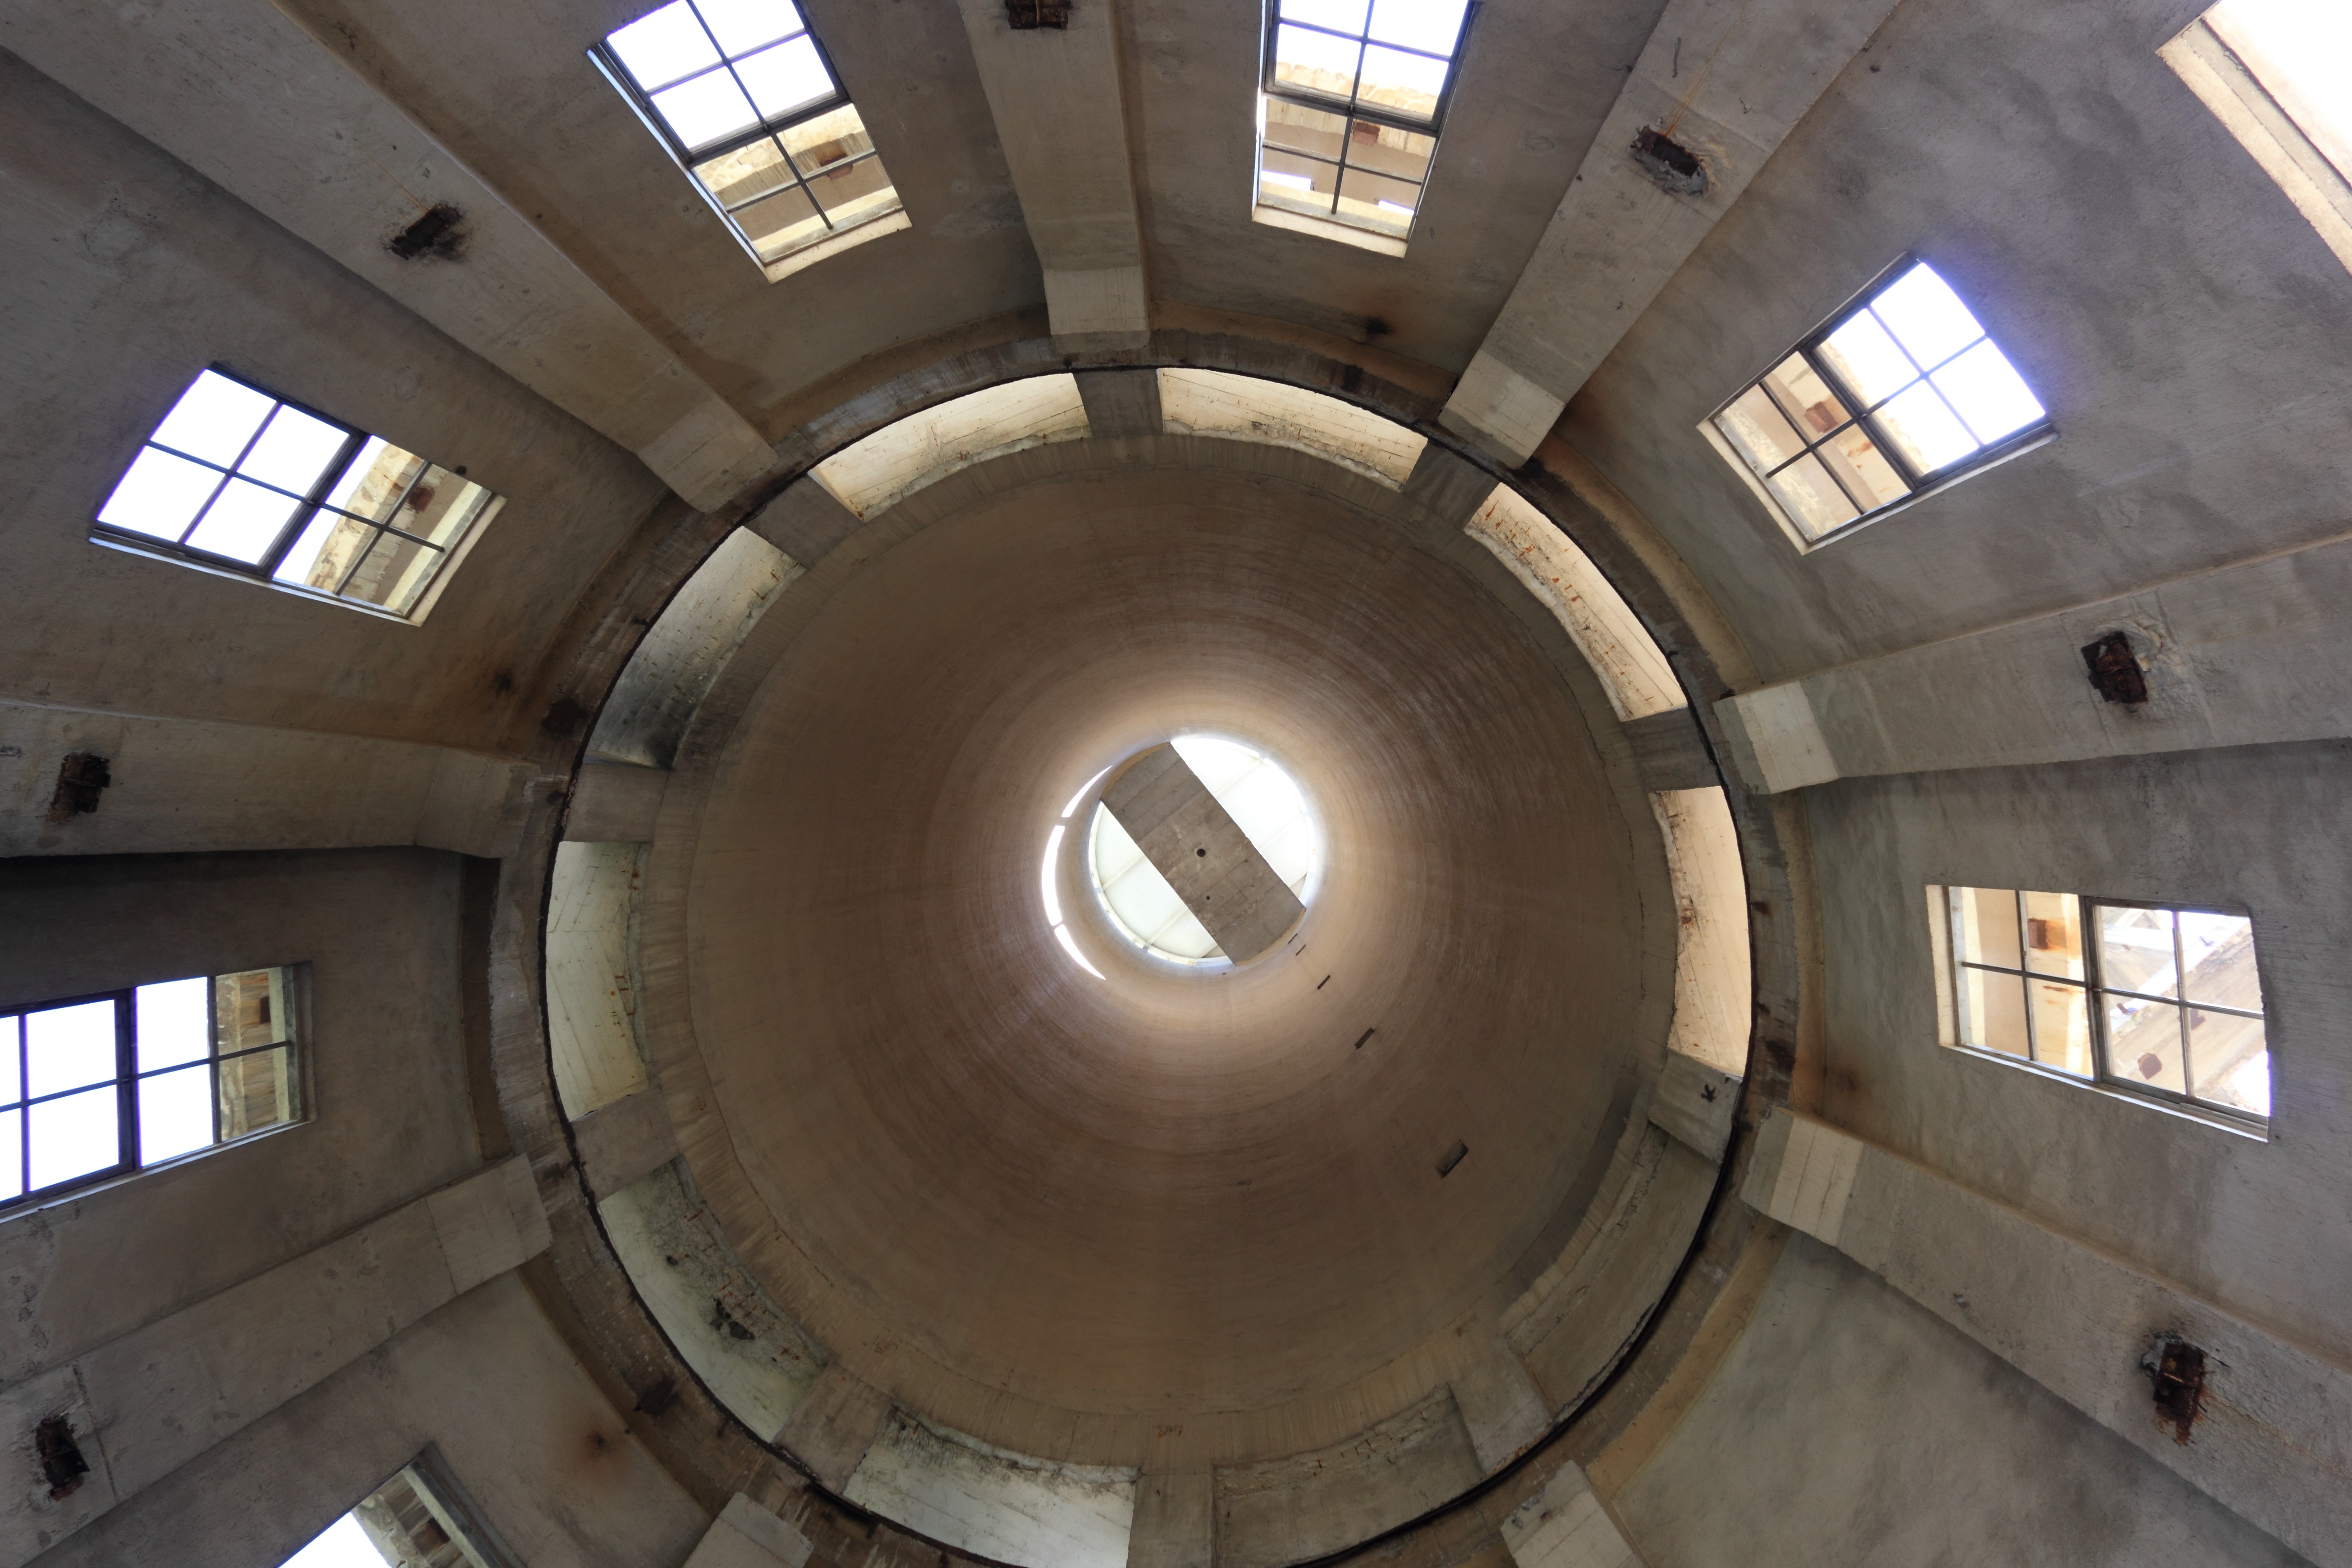
ceiling, abandoned, industry, ruins, symmetry, dome, albania, fier, daylighting, man made object